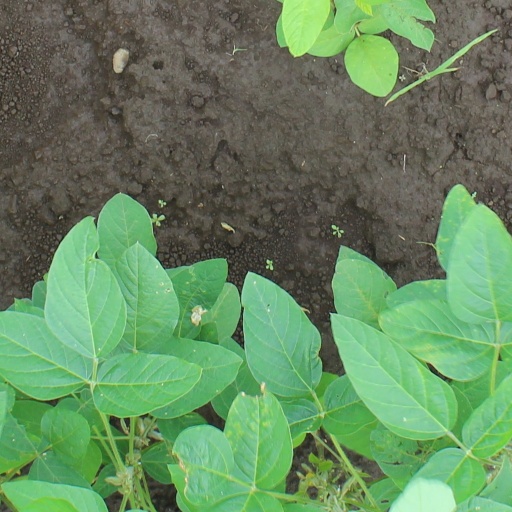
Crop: soybean